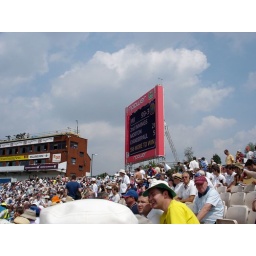
Crowd and video screen at the Old Trafford cricket ground during the 2007 Test match against the West Indies.